Fafhrd and the Gray Mouser

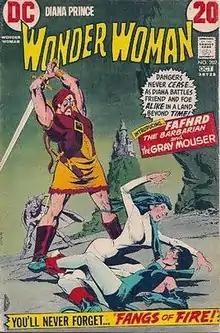
Fafhrd and the Gray Mouser premiering in DC Comics in 1972.

In 1972, Fafhrd and the Mouser began their comics career, appearing in "Wonder Woman" #202 alongside the title character and Catwoman in a story scripted by award-winning SF writer Samuel R. Delany. In 1973, DC Comics began an ongoing series, "Sword of Sorcery", featuring the duo. The title was written by Denny O'Neil and featured art by Howard Chaykin, Walt Simonson and Jim Starlin; the well-received title ran only five issues. Stories included adaptations of "The Price of Pain-Ease", "Thieves' House", "The Cloud of Hate", and "The Sunken Land", as well as original stories. This series was collected by Dark Horse Comics in a trade paperback collection published in June 2008.